Bønestoppen

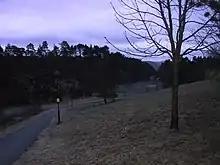
The entrance of the public park at Bønestoppen

Bønestoppen is a neighbourhood in the city of Bergen, Norway. It is located on the northern shore of the lake Nordåsvannet in the city borough of Fyllingsdalen. The Bønes Church is located here.